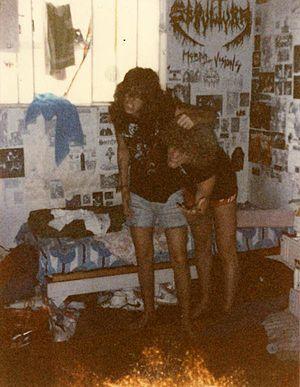
Criminal est un groupe de thrash metal chilien, originaire de Santiago. Il est composé d'Anton Reisenegger à la guitare et au chant, et de Rodrigo Contreras à la guitare. Plus tard, ils sont rejoints par JJ Vallejo à la batterie, et Juan Francisco Cueto à la basse. Dan Biggin reste, jusqu'à présent, le plus stable bien qu'il soit plus agile à la guitare qu'à la basse. À tour de rôle, Dan s'implique dans la production et la création de l'album White Hell, pour lequel il prête son petit studio d'enregistrement. Le groupe reprend des éléments de thrash metal et death metal et un peu de groove metal.